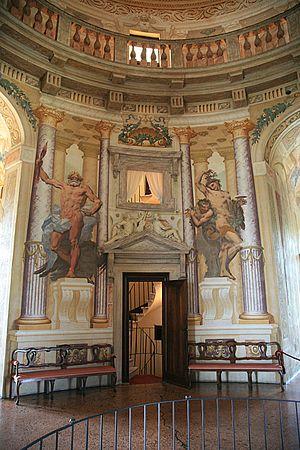
La villa Rotonda ou villa Almerico-Capra est une villa veneta située près de Vicence en Vénétie. Elle a été construite entre 1566 et 1571, en partie selon les plans de l'architecte Andrea Palladio.